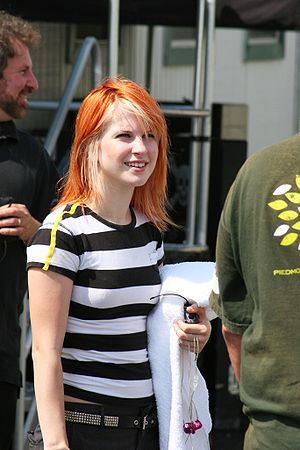
Hayley Williams
Hayley Williams
Hayley Nichole Williams er en amerikansk sangerinde og sangskriver, kendt fra bandet Paramore.